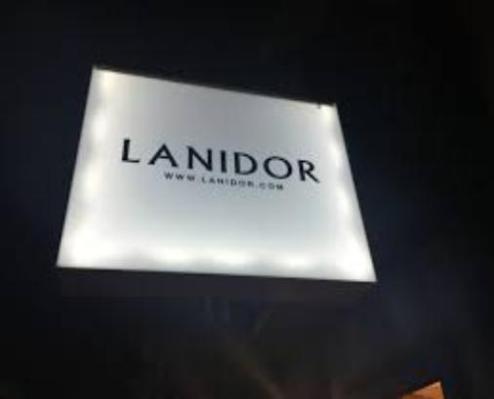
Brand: lanidor
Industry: Clothes